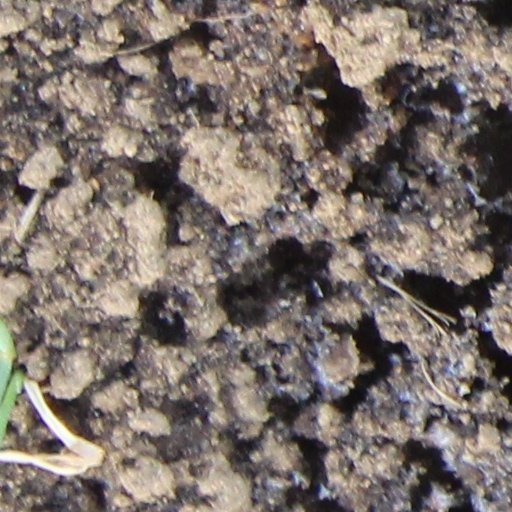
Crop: wheat